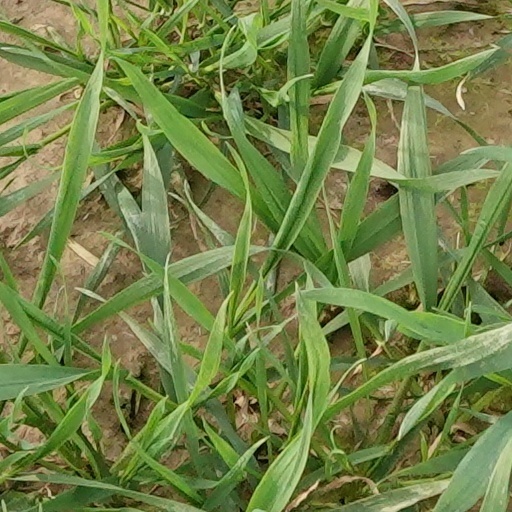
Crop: wheat